Loughborough University

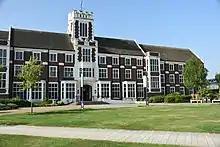
The Hazlerigg Building on campus

The last would become the nucleus of the present university. Its rapid expansion from a small provincial college to the first British technical university was due largely to its principals, Herbert Schofield, who led it from 1915 to 1950, and Herbert Haslegrave, who oversaw its further expansion from 1953 to 1967 and steered its progress first to a College of Advanced Technology and then to a university in 1966. In 1977, the university broadened its range of studies by amalgamating with Loughborough College of Education (formerly the Training College). More recently, in August 1998, the university merged with Loughborough College of Art and Design (LCAD). Loughborough College remains a college of further education.